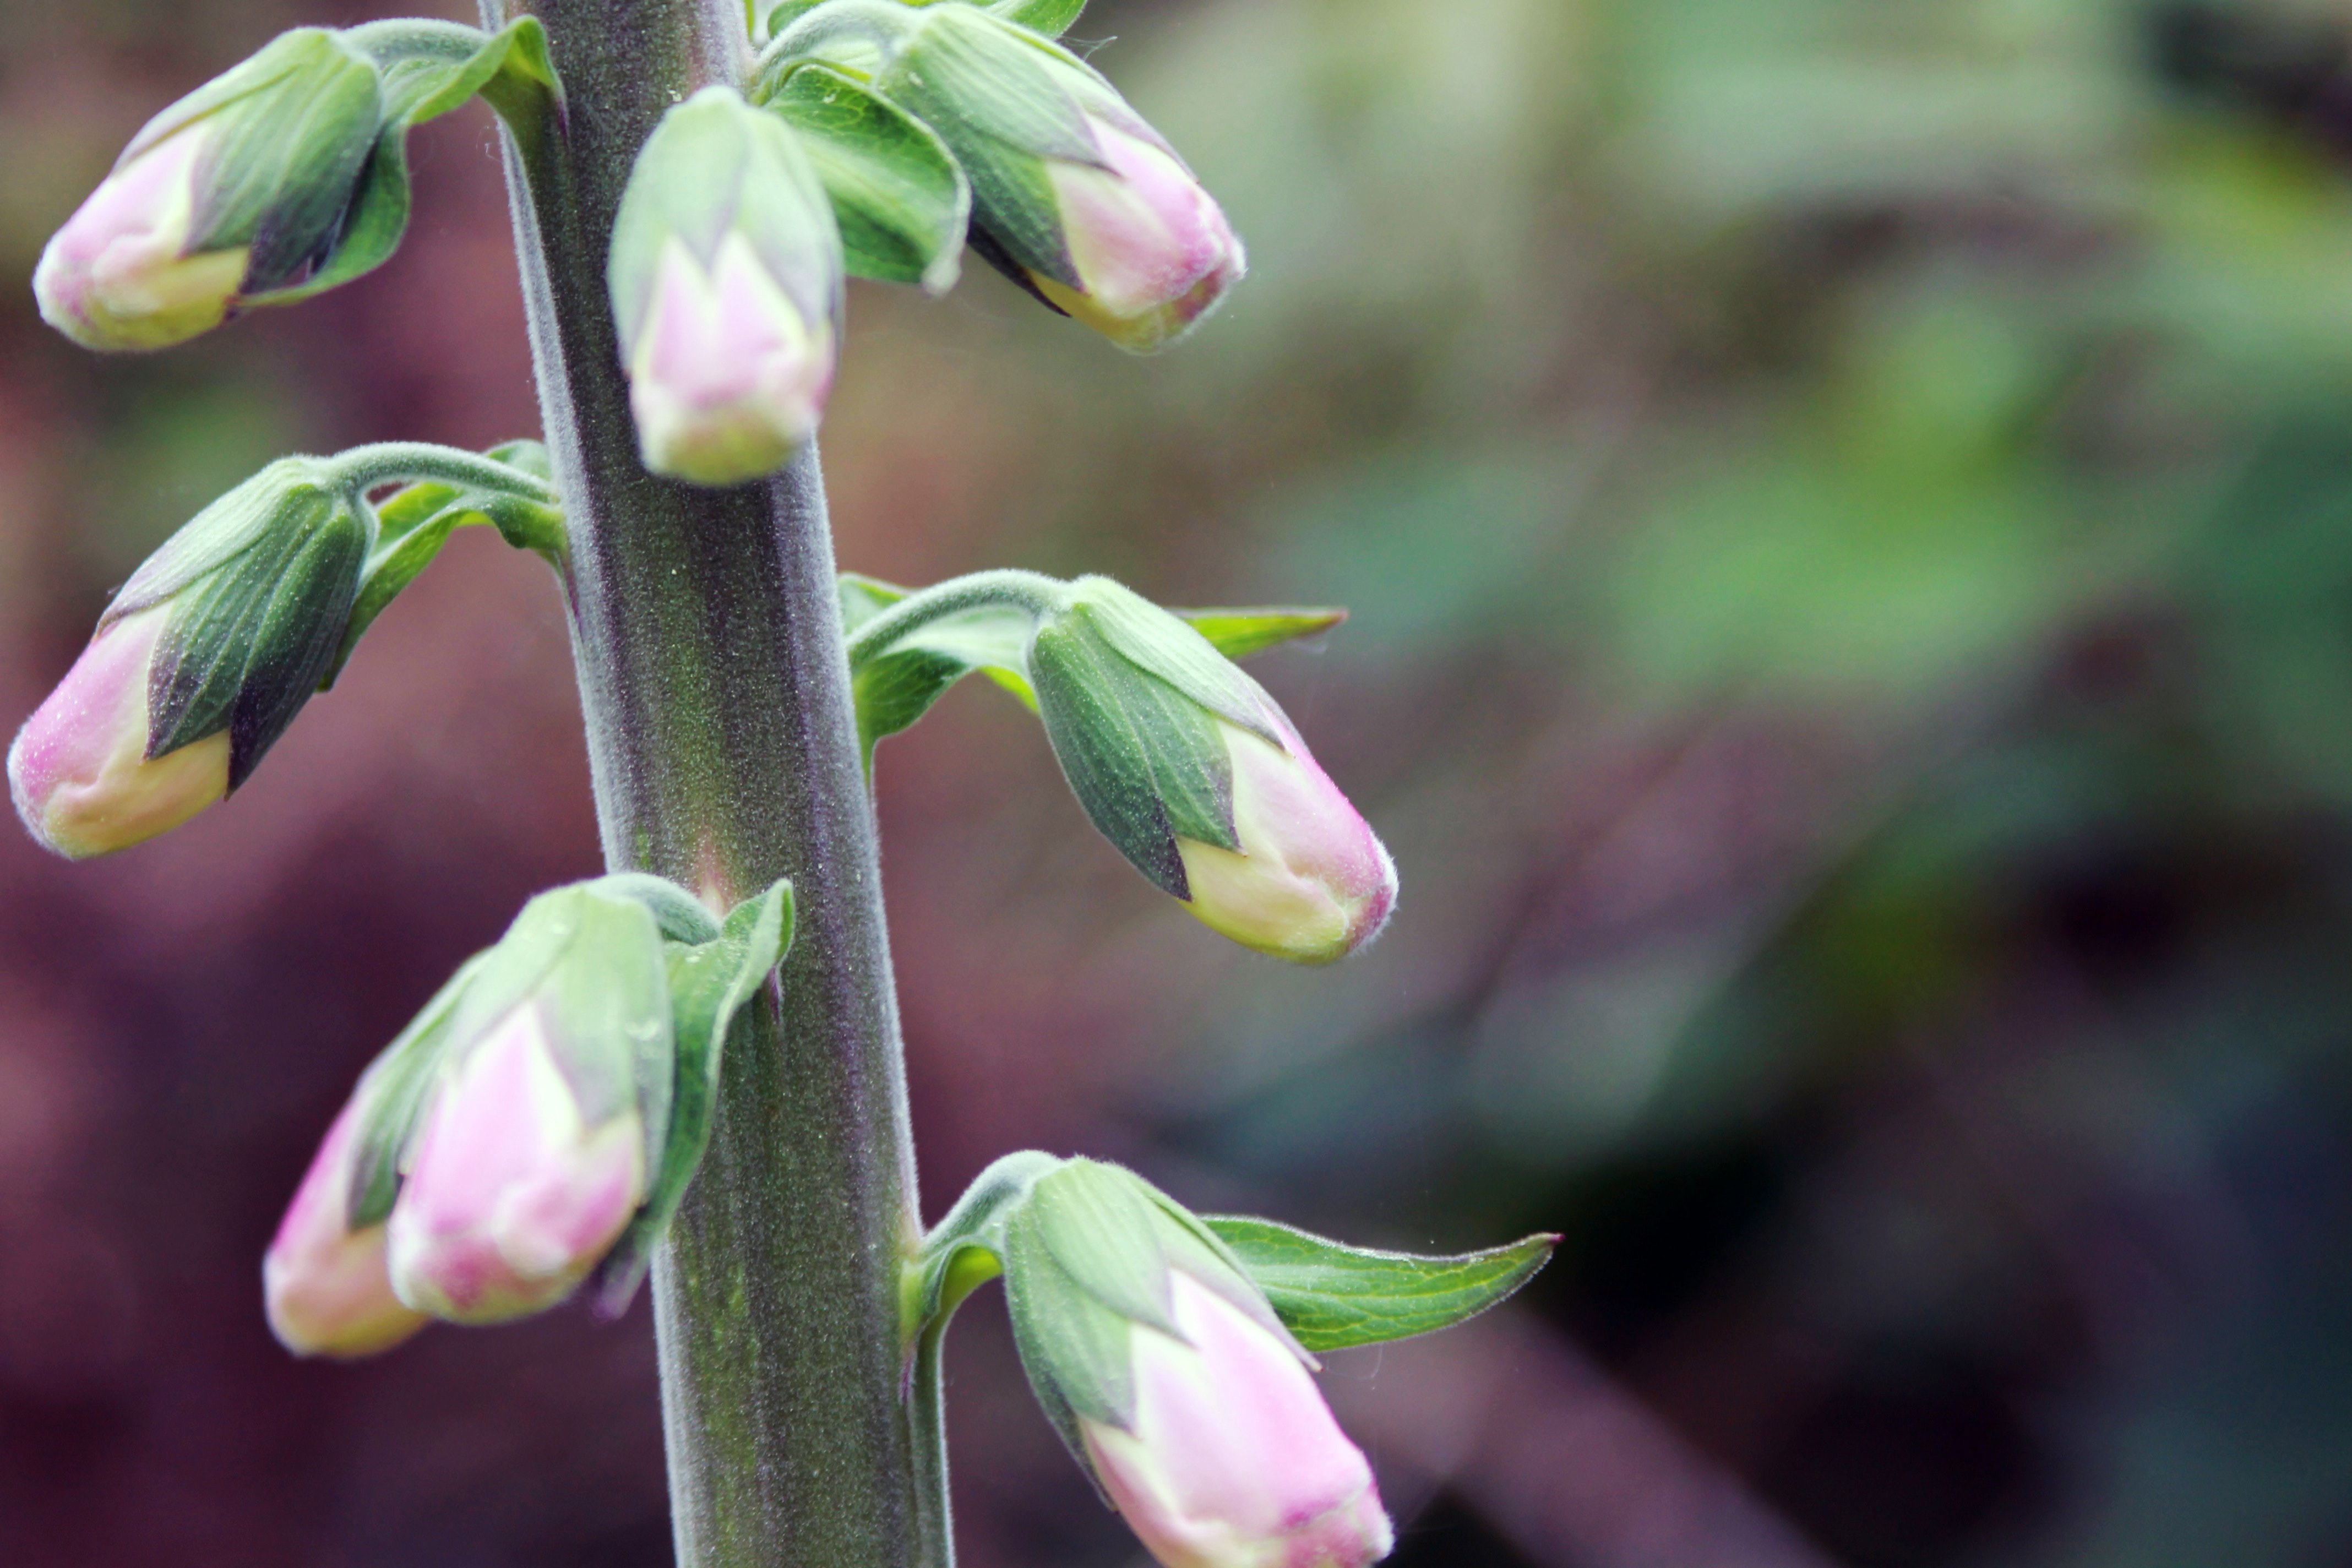
flower, flowering plant, plant, bud, snowdrop, spring, fritillaria, wildflower, cypripedium, plant stem, petal, pink moccasin flower, beardtongue, perennial plant